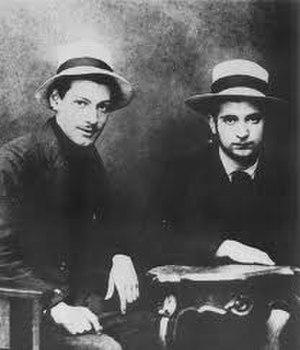
Milutin Bojić est un poète, un dramaturge et un critique littéraire serbe.